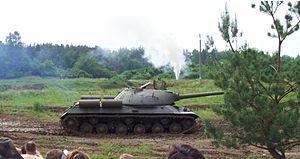
L'IS-3 ou JS-3 est un char lourd soviétique apparu à la fin de la Seconde Guerre mondiale sans qu'il n'ait eu le temps de prendre une part active au combat. Succédant à l'IS-2, il s'agit du troisième char de la série des chars lourds IS. On a pu le voir pour la première fois lors du défilé militaire du 7 septembre 1945, au cours duquel il impressionna les puissances occidentales par sa tourelle en forme de bol renversé et sa caisse, particulièrement bien profilée.